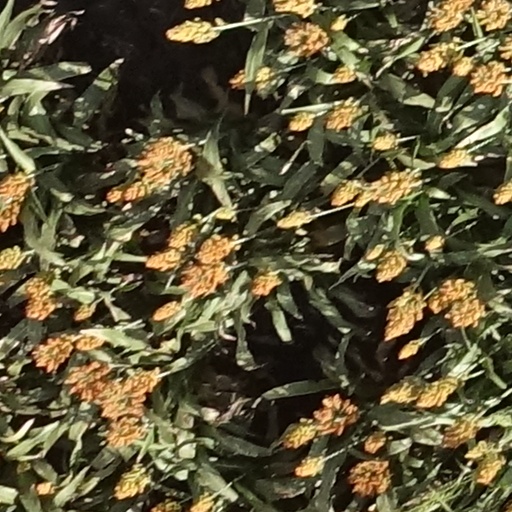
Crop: sorghum